A Thousand Clouds of Peace

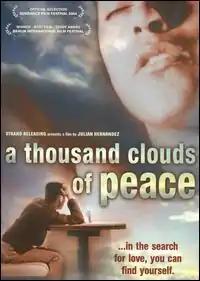
DVD cover

A Thousand Clouds of Peace is a 2003 romantic drama film written and directed by Julián Hernández. Its original Spanish title is Mil nubes de paz cercan el cielo, amor, jamás acabarás de ser amor and alternative titles for it are "A Thousand Clouds of Peace Fence the Sky, Love; Your Being Love Will Never End" and "A Thousand Peace Clouds Encircle the Sky".